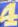
Number: 4